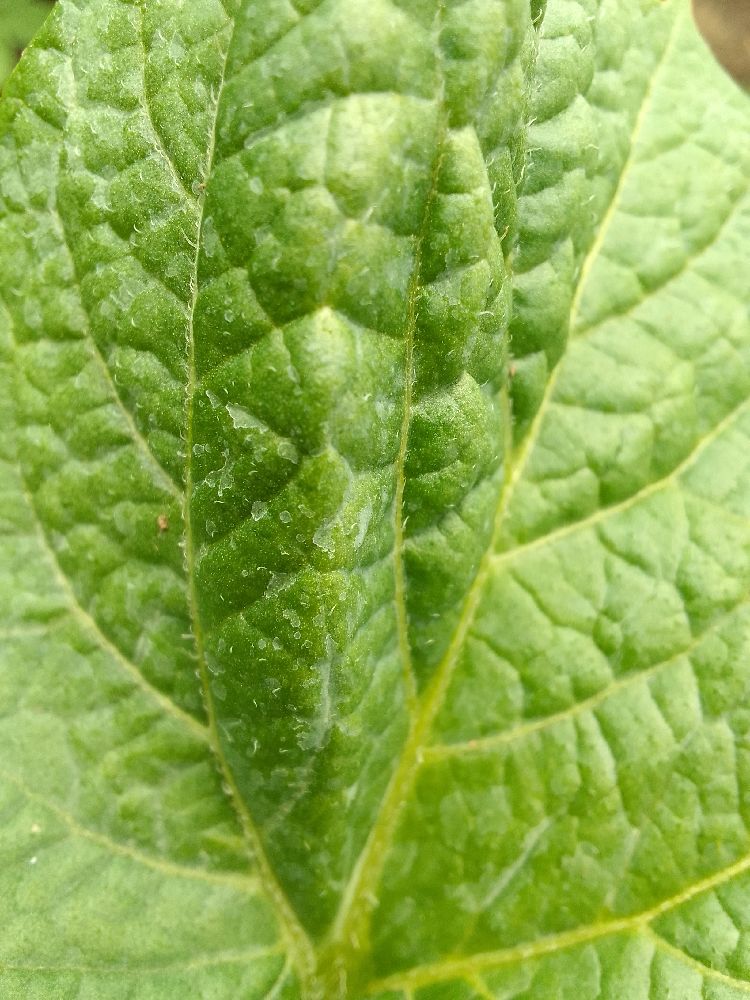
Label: Healthy